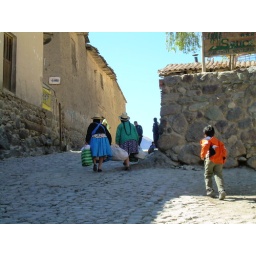
women walking home from the market in Ollantaytambo